Solca

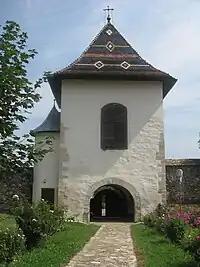
Tower of the local Orthodox church in Solca

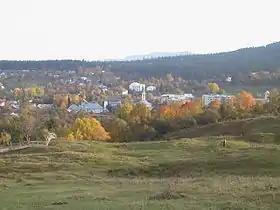
View of the town, from the northern hill

The settlement of Solca was first mentioned in a document issued by Moldavian Prince Alexandru cel Bun on January 15, 1418. On March 7, 1502, the boyar Luca Arbore bought the village from the grandchildren of Cârstea Horaeț and Șandru Gherman. Subsequently, Metropolitan Gheorghe Movilă offers this village to the Sucevița Monastery.